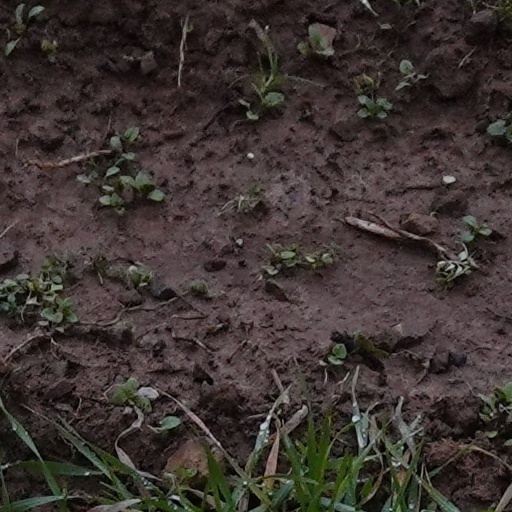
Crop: wheat